Täuffelen

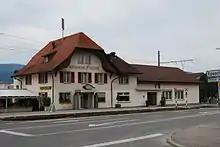
Züttel Restaurant in Gerolfingen village

Täuffelen has a population of . , 5.8% of the population are resident foreign nationals. Over the last 10 years (2001-2011) the population has changed at a rate of -0.2%. Migration accounted for -0.4%, while births and deaths accounted for 0.1%.